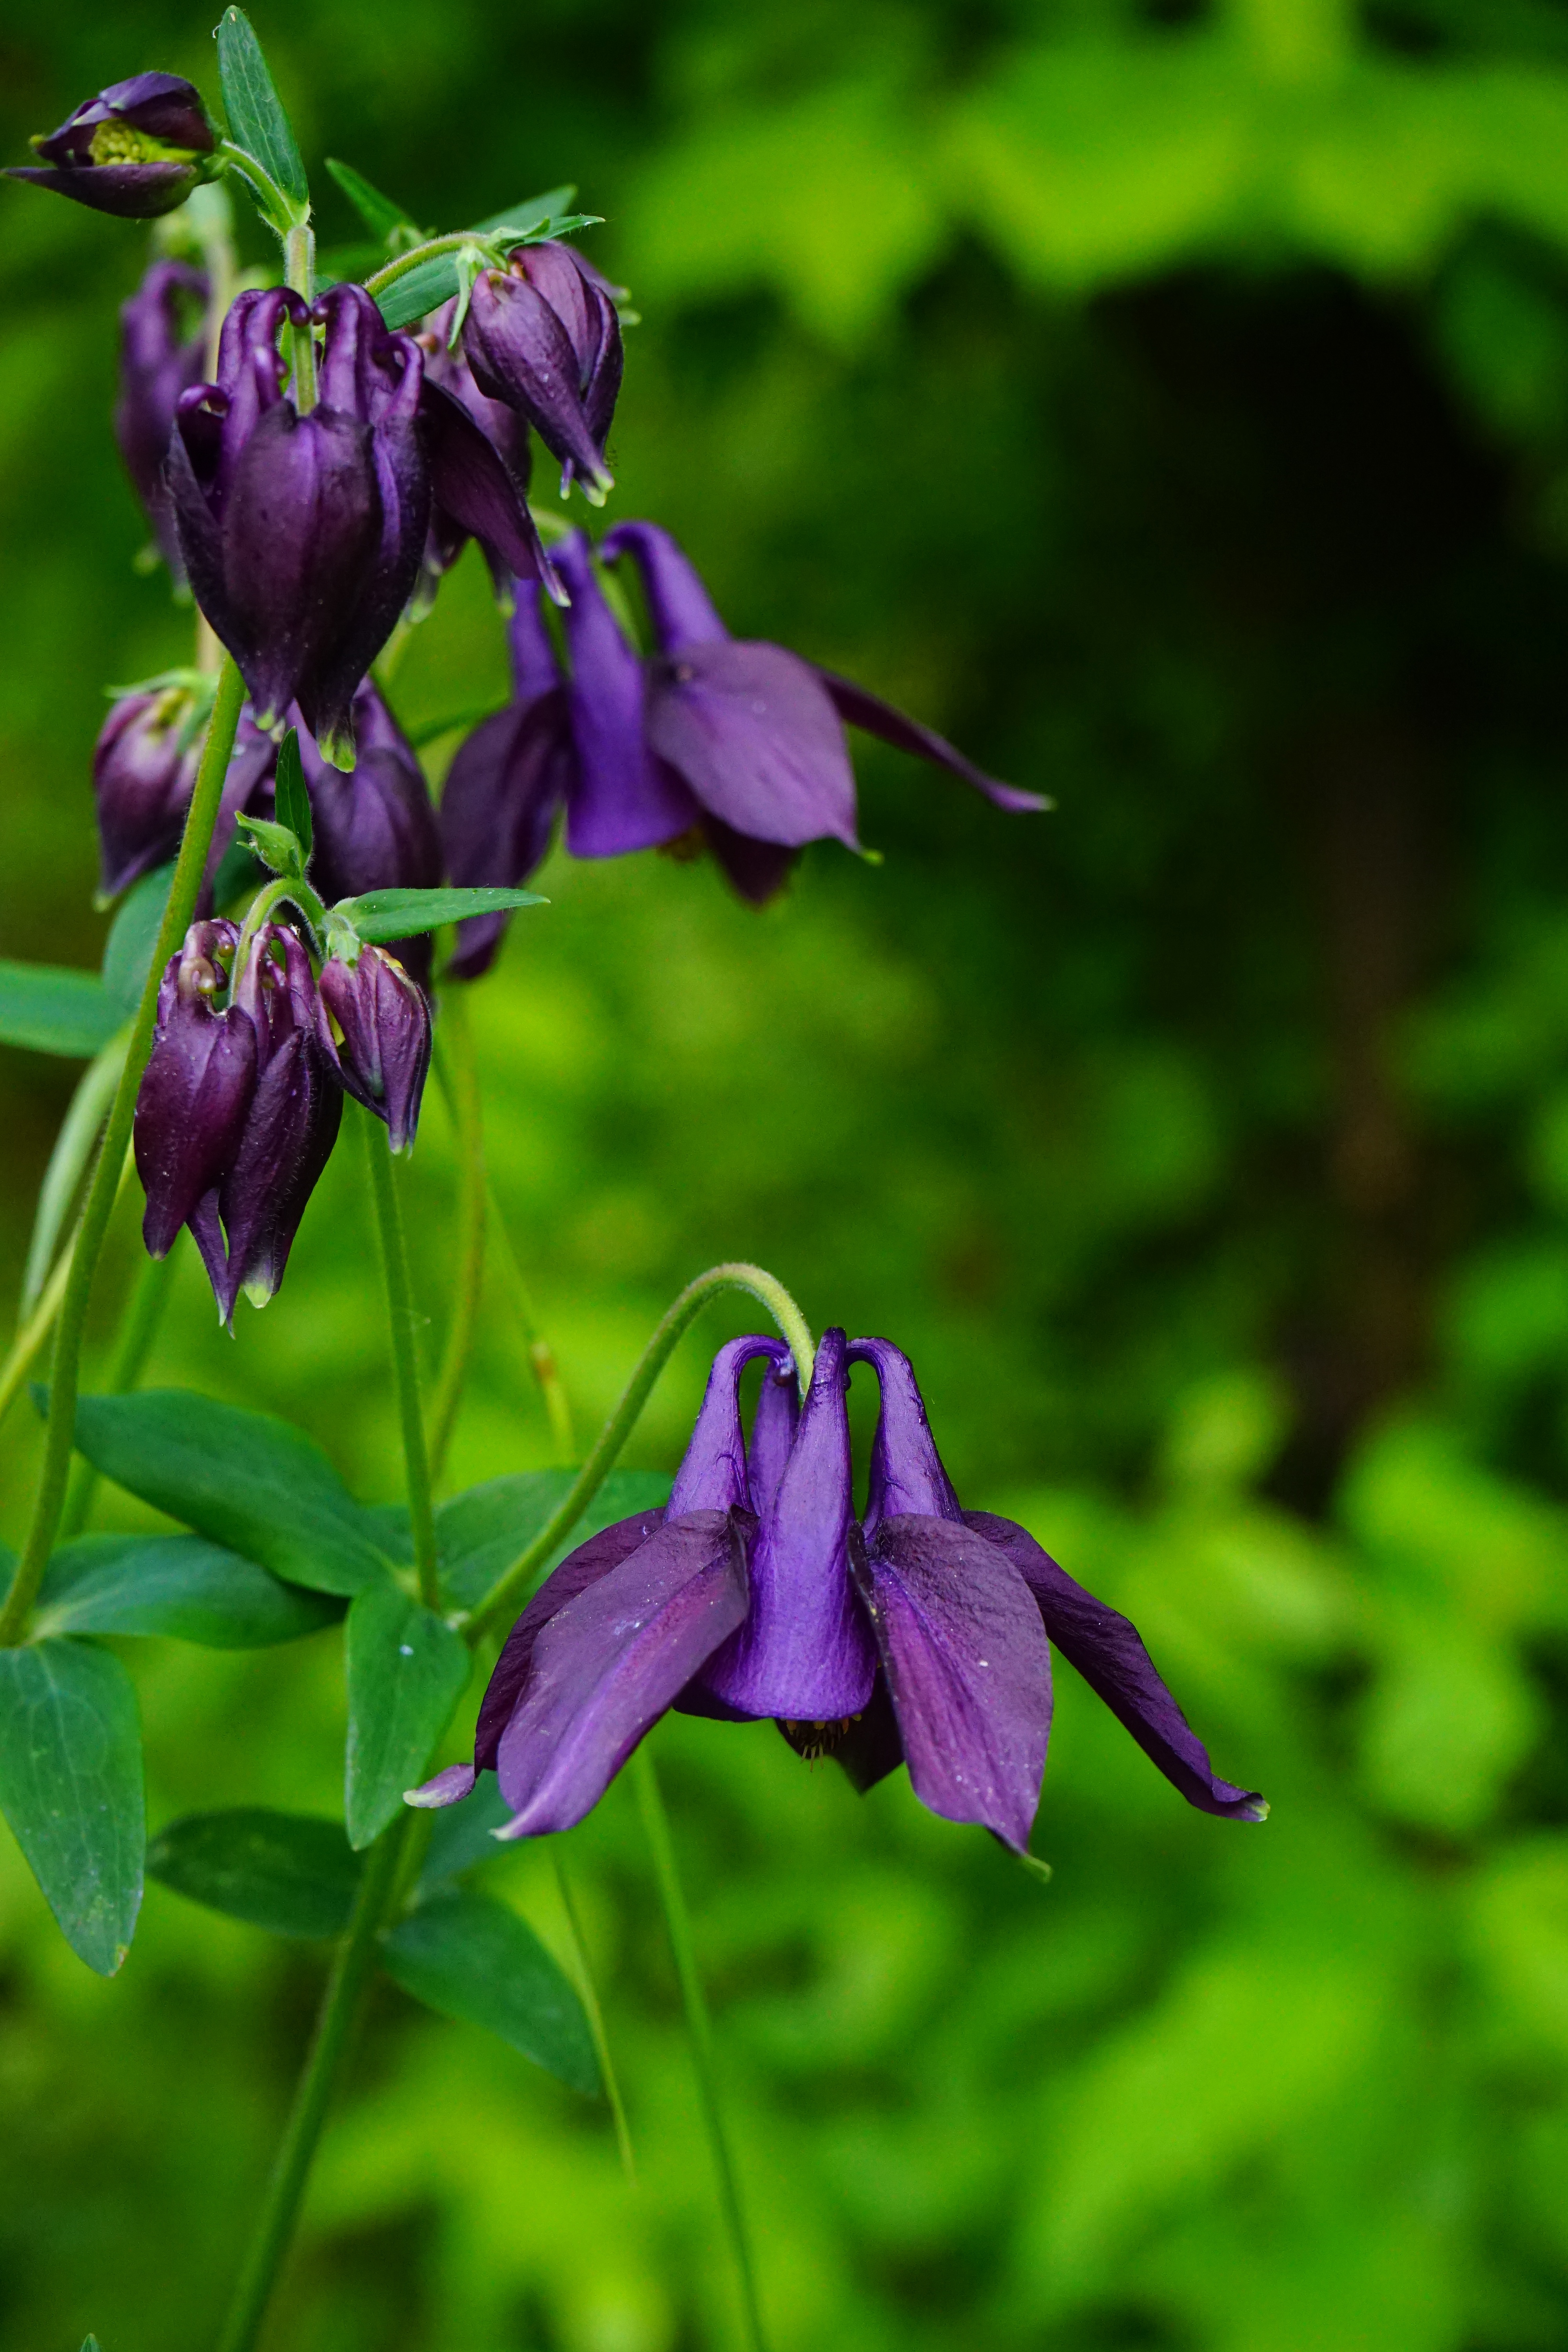
blossom, plant, flower, bloom, botany, flora, wildflower, violet, columbine, macro photography, garden plant, flowering plant, blue violet, poisonous plant, hahnenfu gew chs, dark purple, ranunculaceae, bellflower family, harebell, common akelei, common columbine, aquilegia vulgaris, land plant, colorado blue columbine